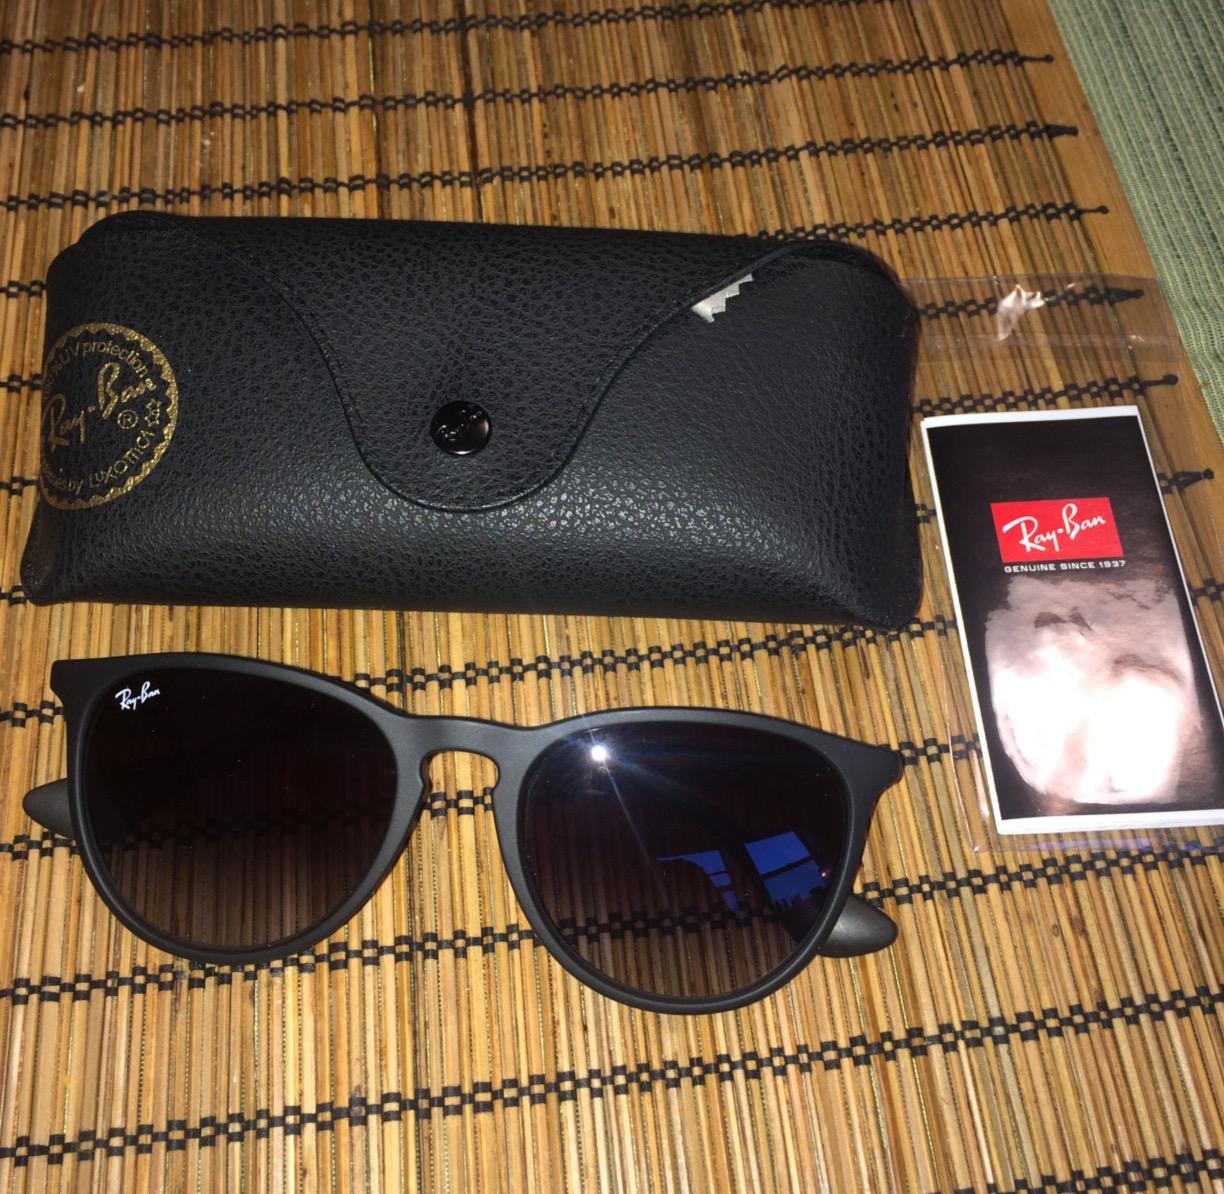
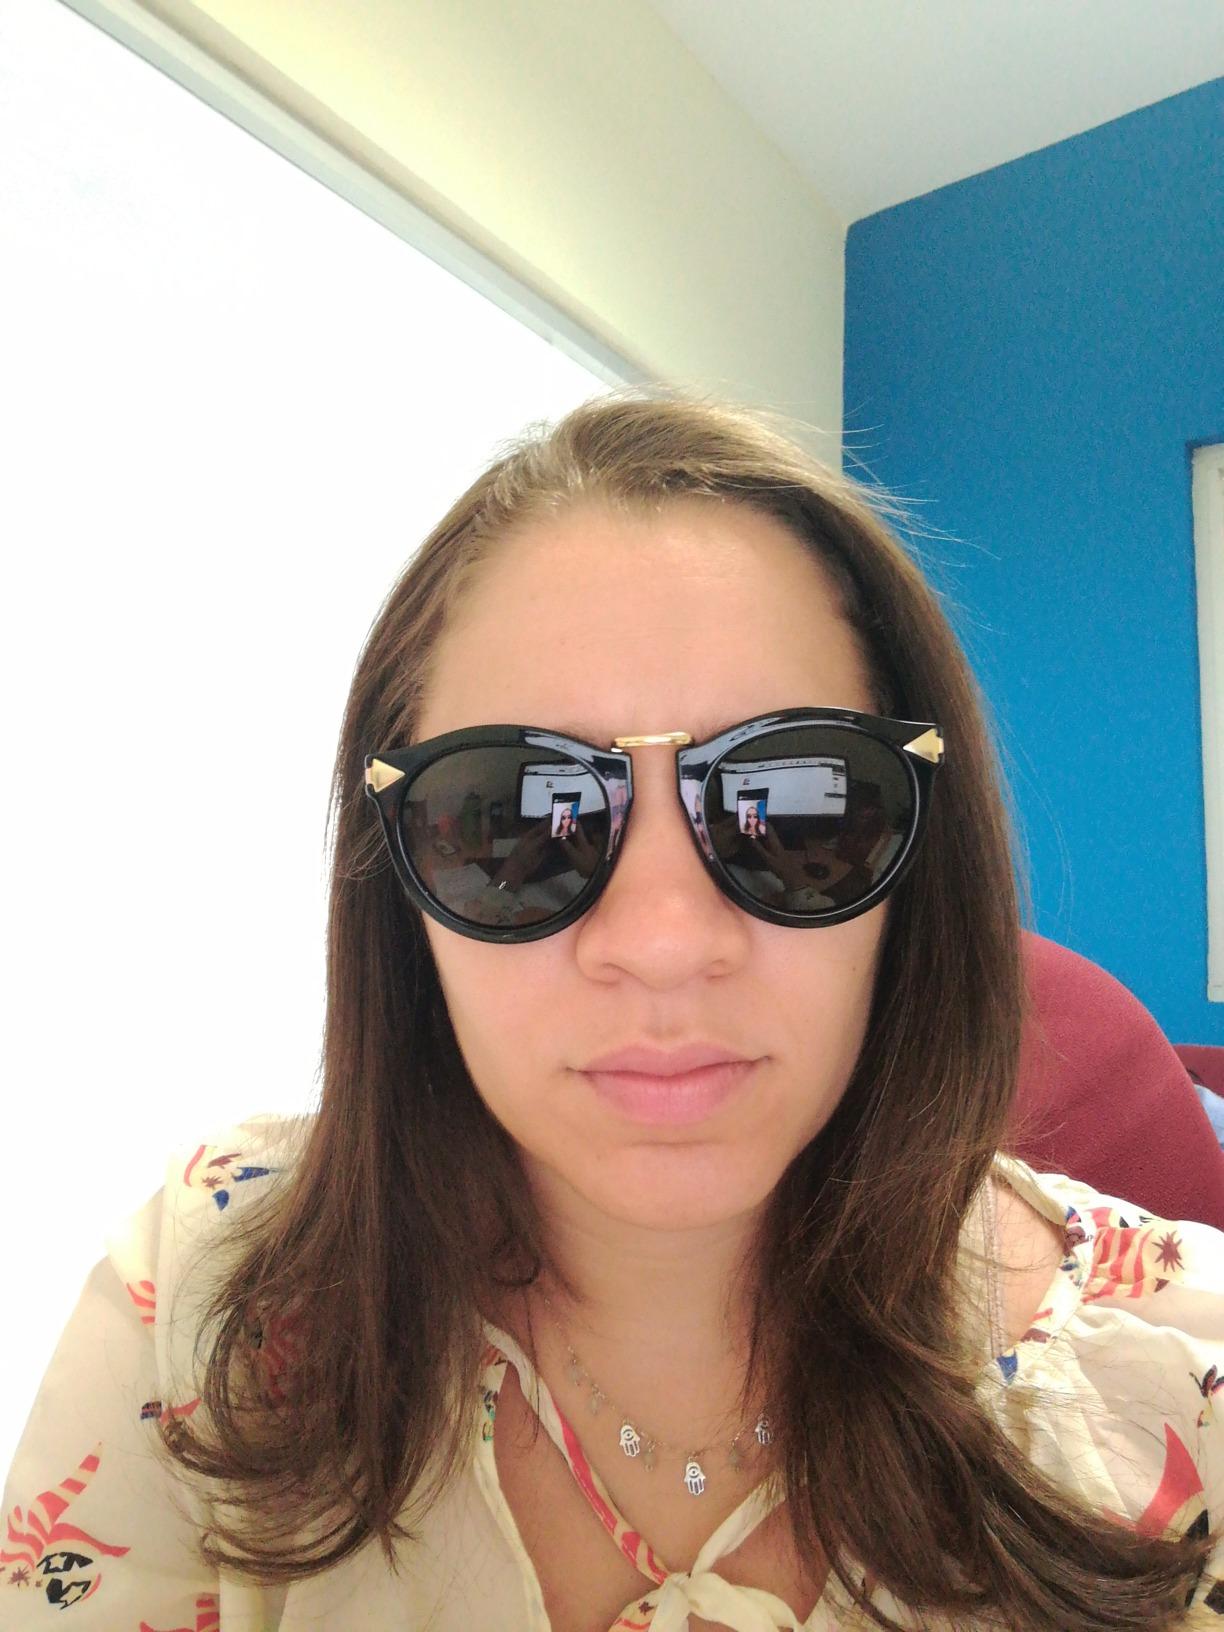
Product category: accessories_sunglasses
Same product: no